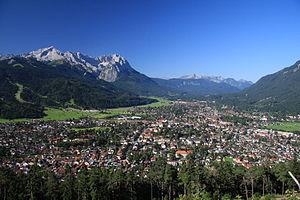
Trois danses bavaroises, Op 27, est une œuvre orchestrale d'Edward Elgar.
Garmisch-Partenkirchen est un bourg d'Allemagne situé en Bavière près de la frontière autrichienne, relié à Munich et Innsbruck par une liaison ferroviaire et autoroutière. Parfois, simplement appelée Garmisch, il est le résultat en 1935 de la fusion de deux communes situées à la confluence des rivières Partnach et Loisach, Garmisch et Partenkirchen.